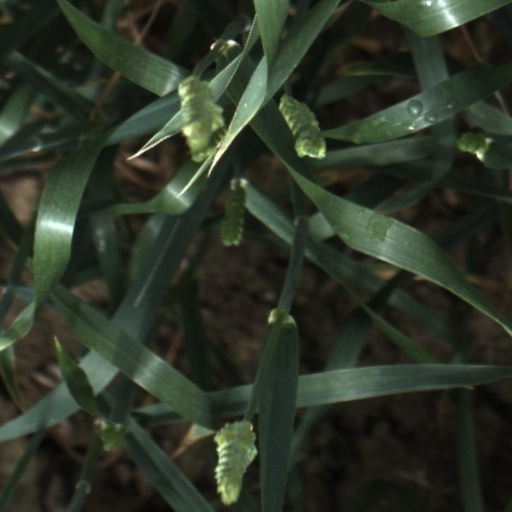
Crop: wheat